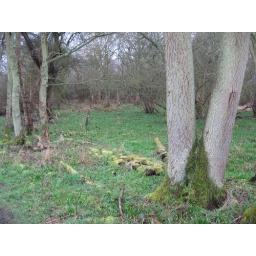
a green carpet on the forest floor even in winter